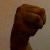
The image shows a hand gesture representing the letter 'M' in Indian Sign Language.